Alor Setar

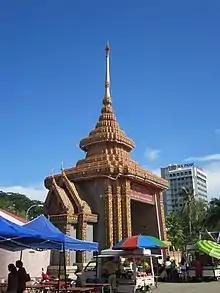
The temple gate of Wat Nikrodharam during the Wesak Day celebration, the entrance is written in Thai script. The Buddhist community in the city are mainly of Chinese and Siamese descent.

The dominant Malay dialect spoken is the Kedah-Northern Malay dialect and functioned as the lingua franca. However, standard Malay (sometimes Johor-Riau Malay dialect), English and Manglish (the latter being a localised vernacular version of English) are still widely understood in the city.